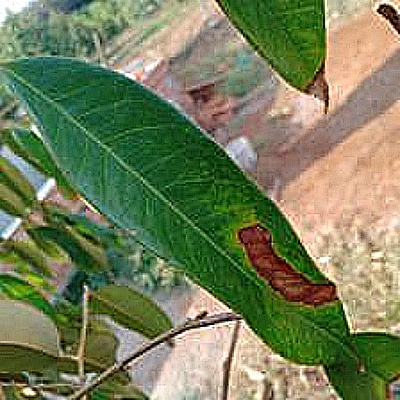
Label: Leaf_Blight